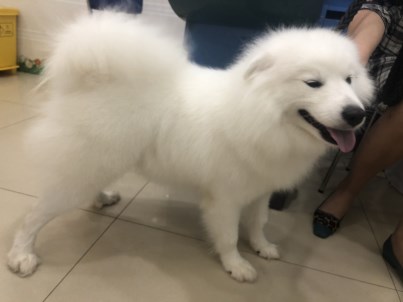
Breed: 2192-n000088-Samoyed